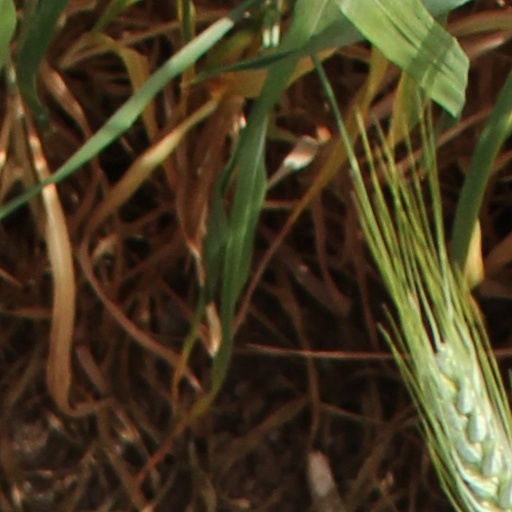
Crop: wheat